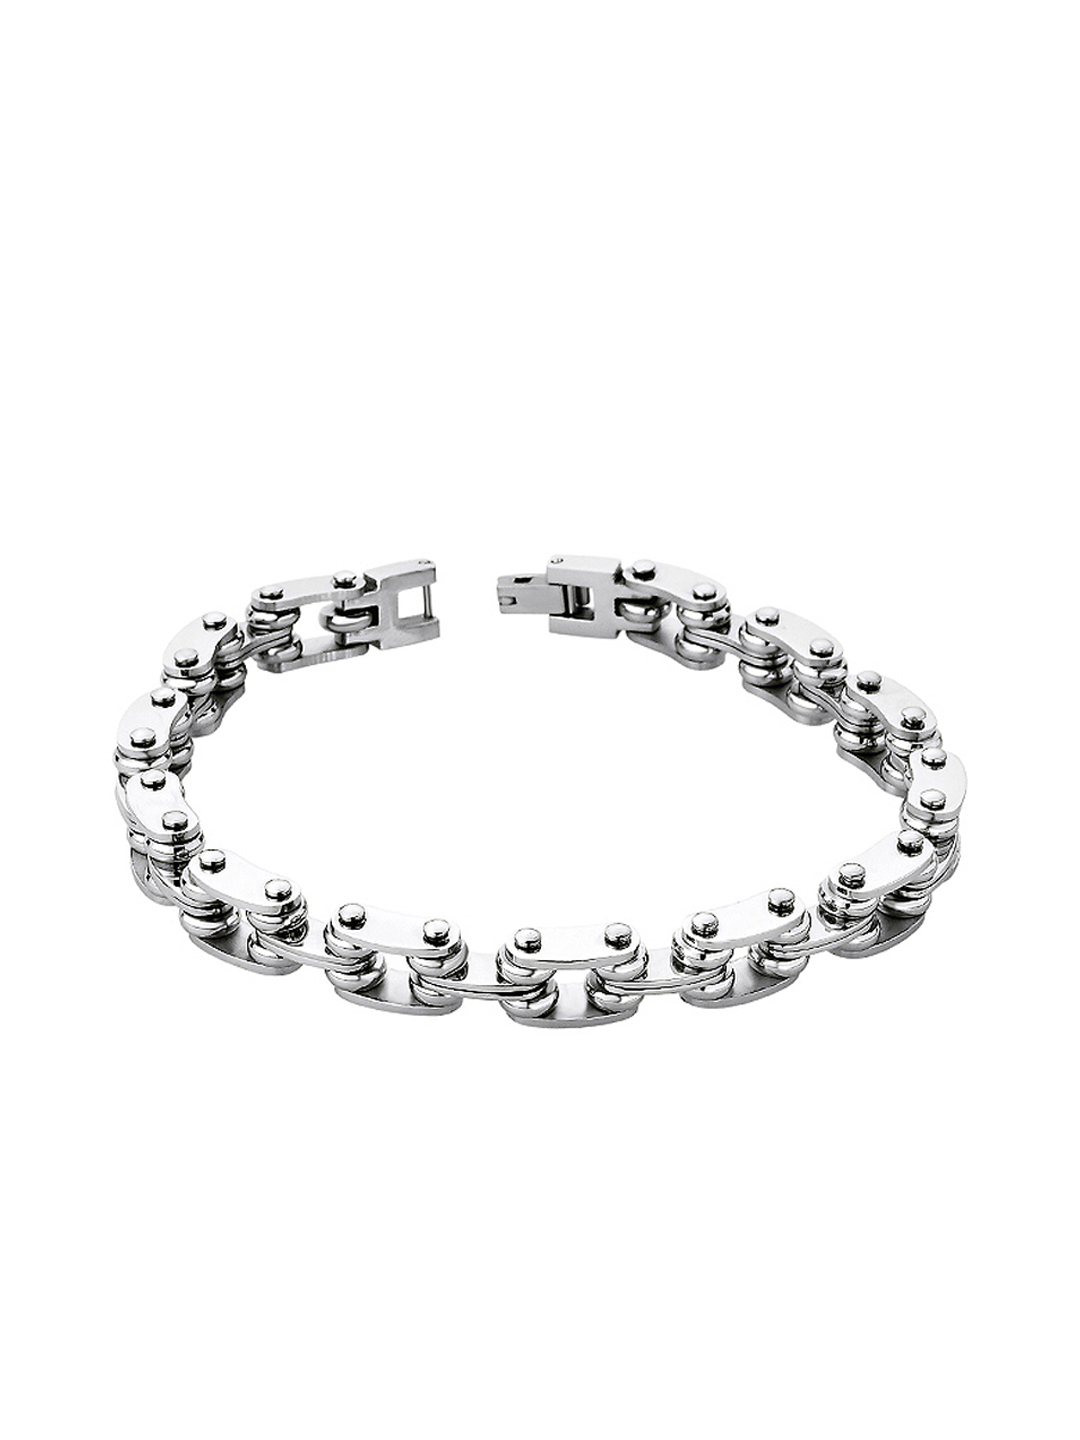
Revv Men Steel Bracelet
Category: Accessories / Jewellery / Bracelet
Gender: Men
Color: Steel
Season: Summer 2012
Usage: Casual